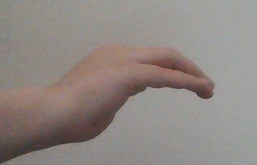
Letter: haa